Malpertuis

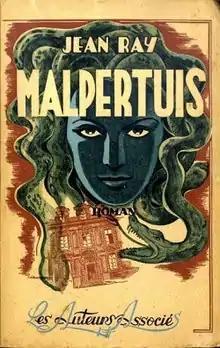
First edition (publ. Les Auteurs Associés) Cover artist:J. Lempereur

Malpertuis (1943) is a gothic horror novel by the Belgian author Jean Ray (1887–1964).